Glenn Hall (rugby league)

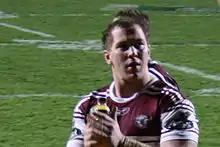
Hall at the celebration of the winning of the 2008 NRL Grand Final

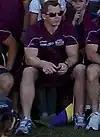
Hall with the Manly Sea Eagles

In 2007, Hall became a regular member of Manly's first grade team, playing 23 games before he injured his shoulder late in the regular season, and missed Manly's finals campaign, including the grand final defeat by the Melbourne Storm.